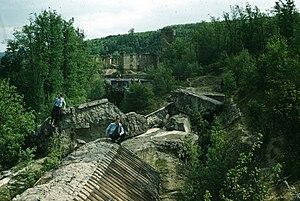
Adlerhorst était un complexe de bunkers militaires allemands de la Seconde Guerre mondiale, situé dans la zone rurale de Langenhain-Ziegenberg, Wiesental Wetterau et Kransberg dans les montagnes du Taunus, dans l'État de Hesse dans l'ouest de l'Allemagne.